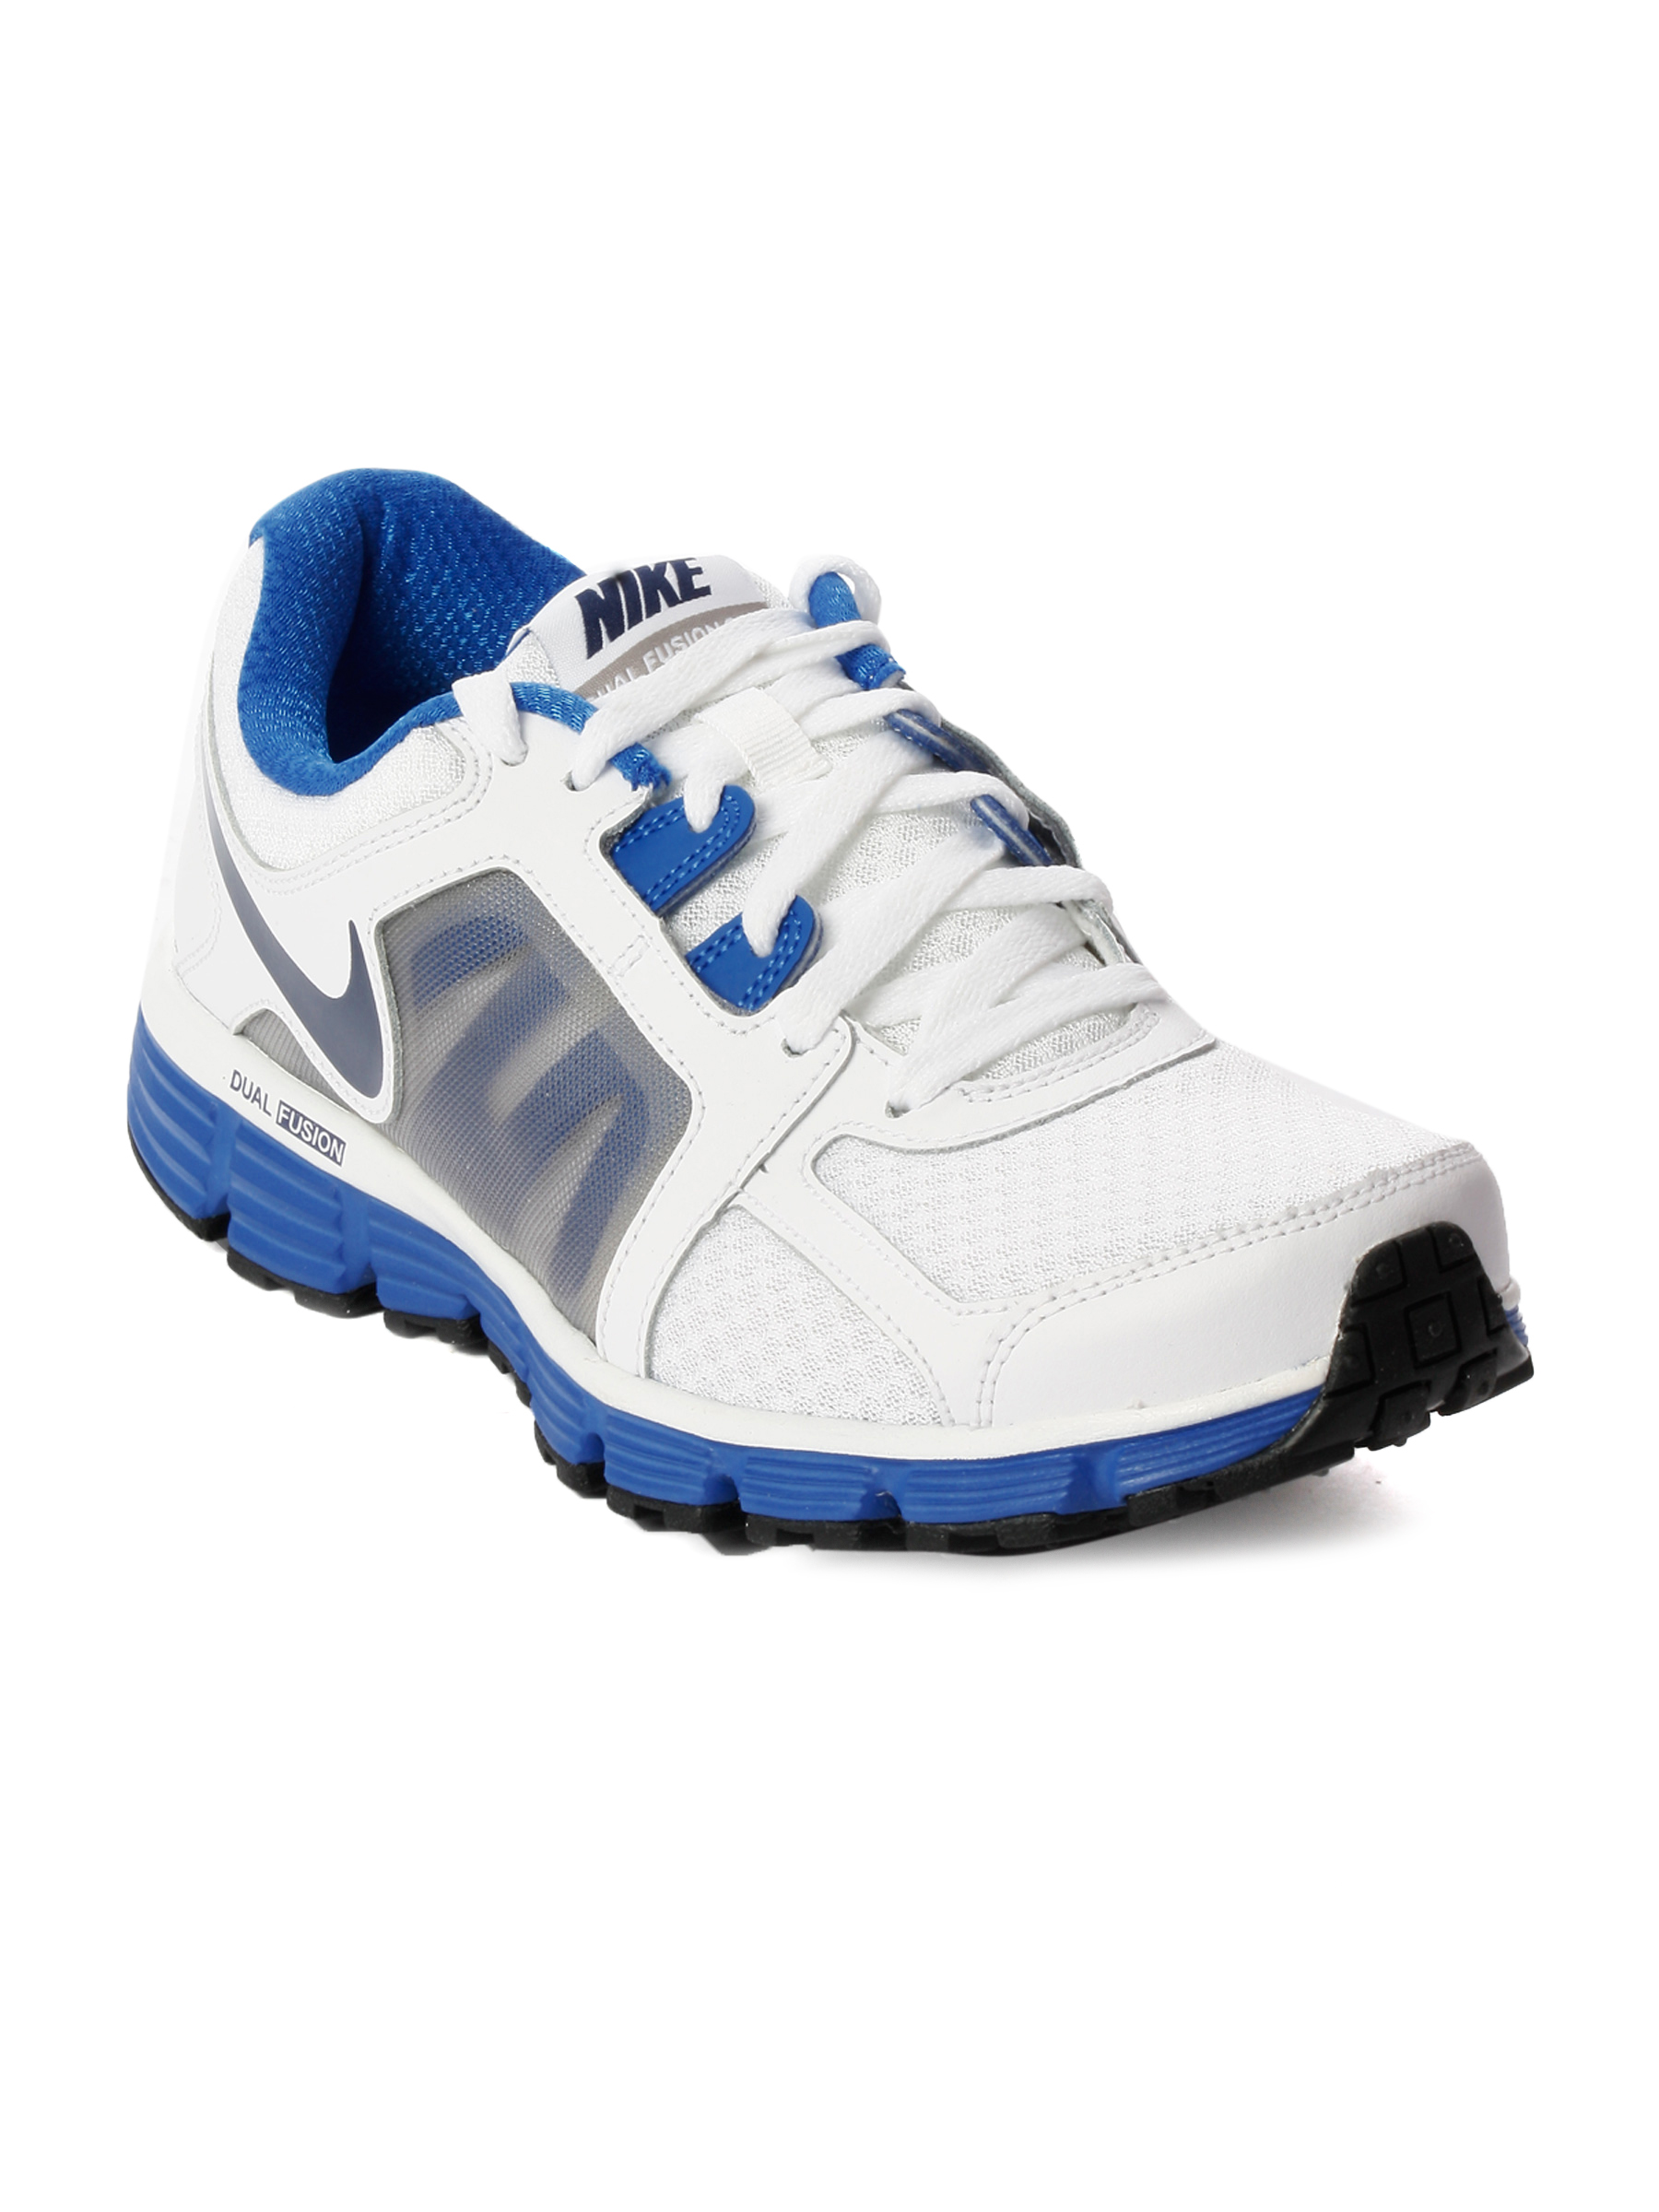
Nike Men Dual Fusion ST 2 White Sports Shoe
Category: Footwear / Shoes / Sports Shoes
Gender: Men
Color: White
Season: Fall 2011
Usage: Sports